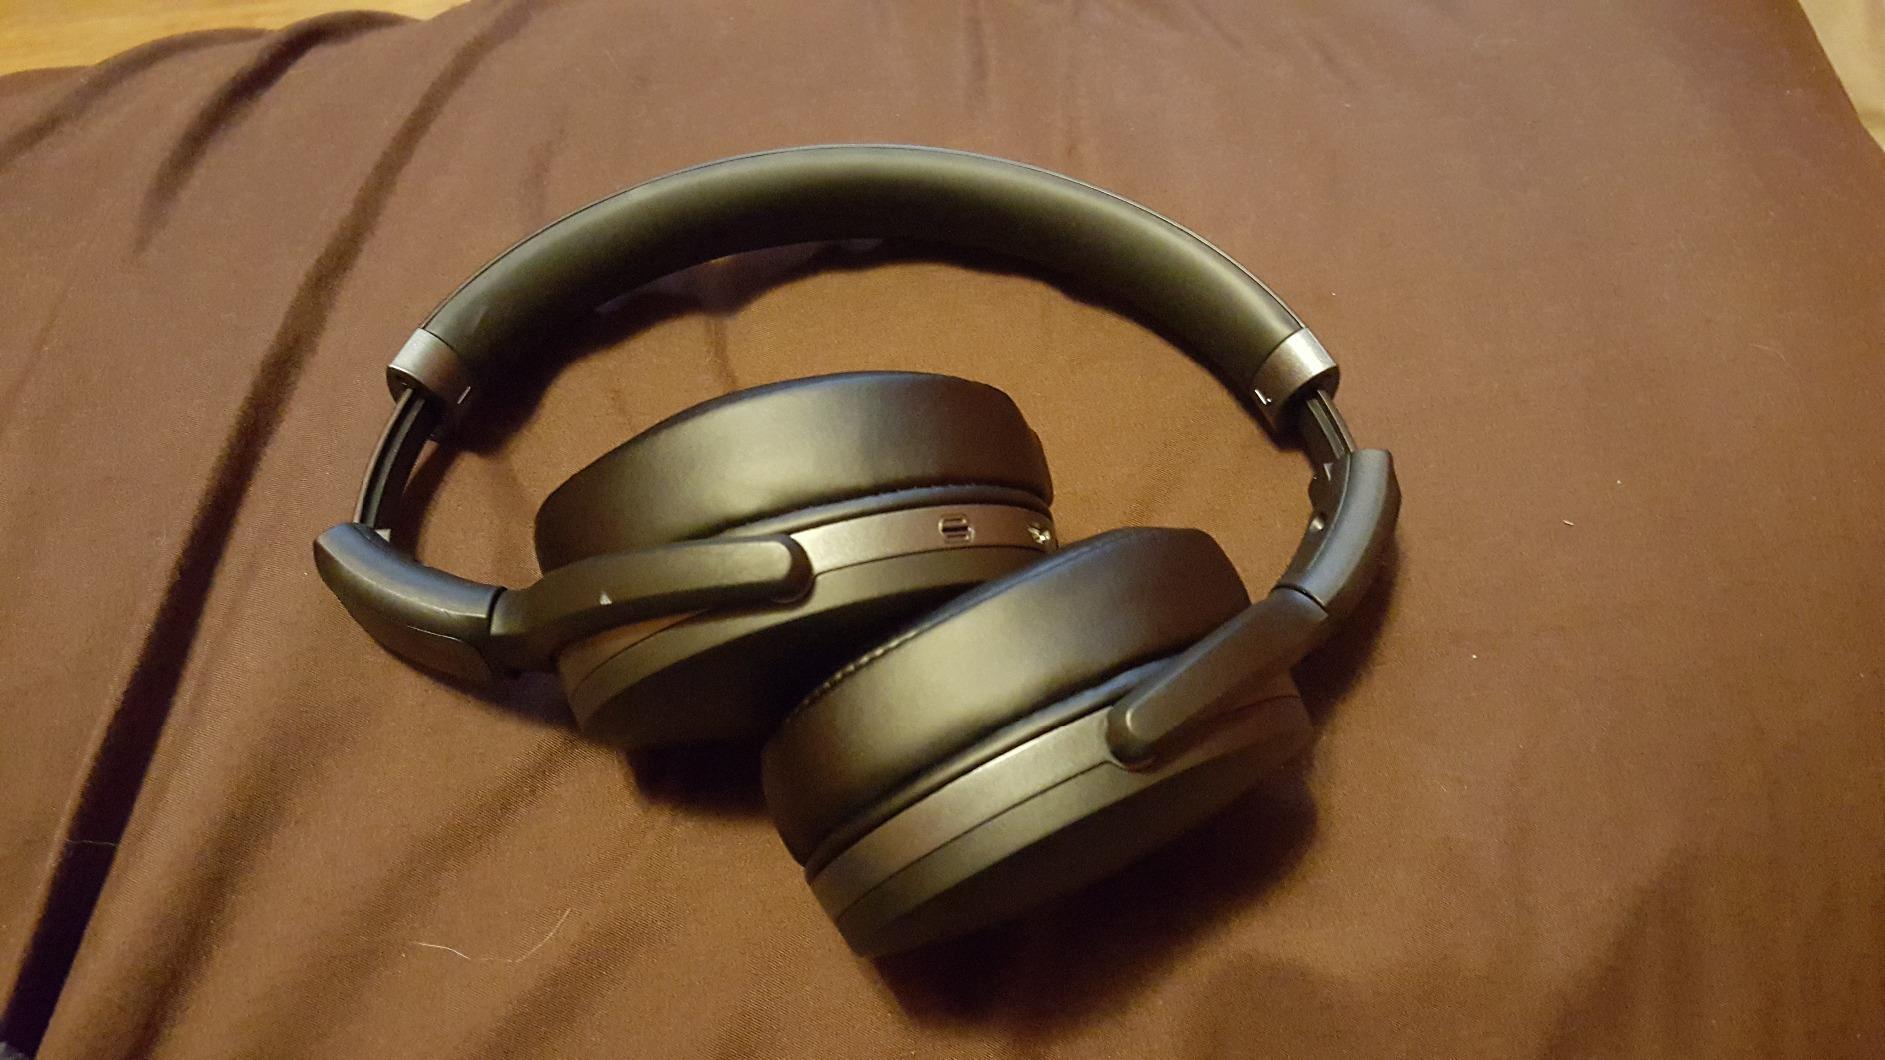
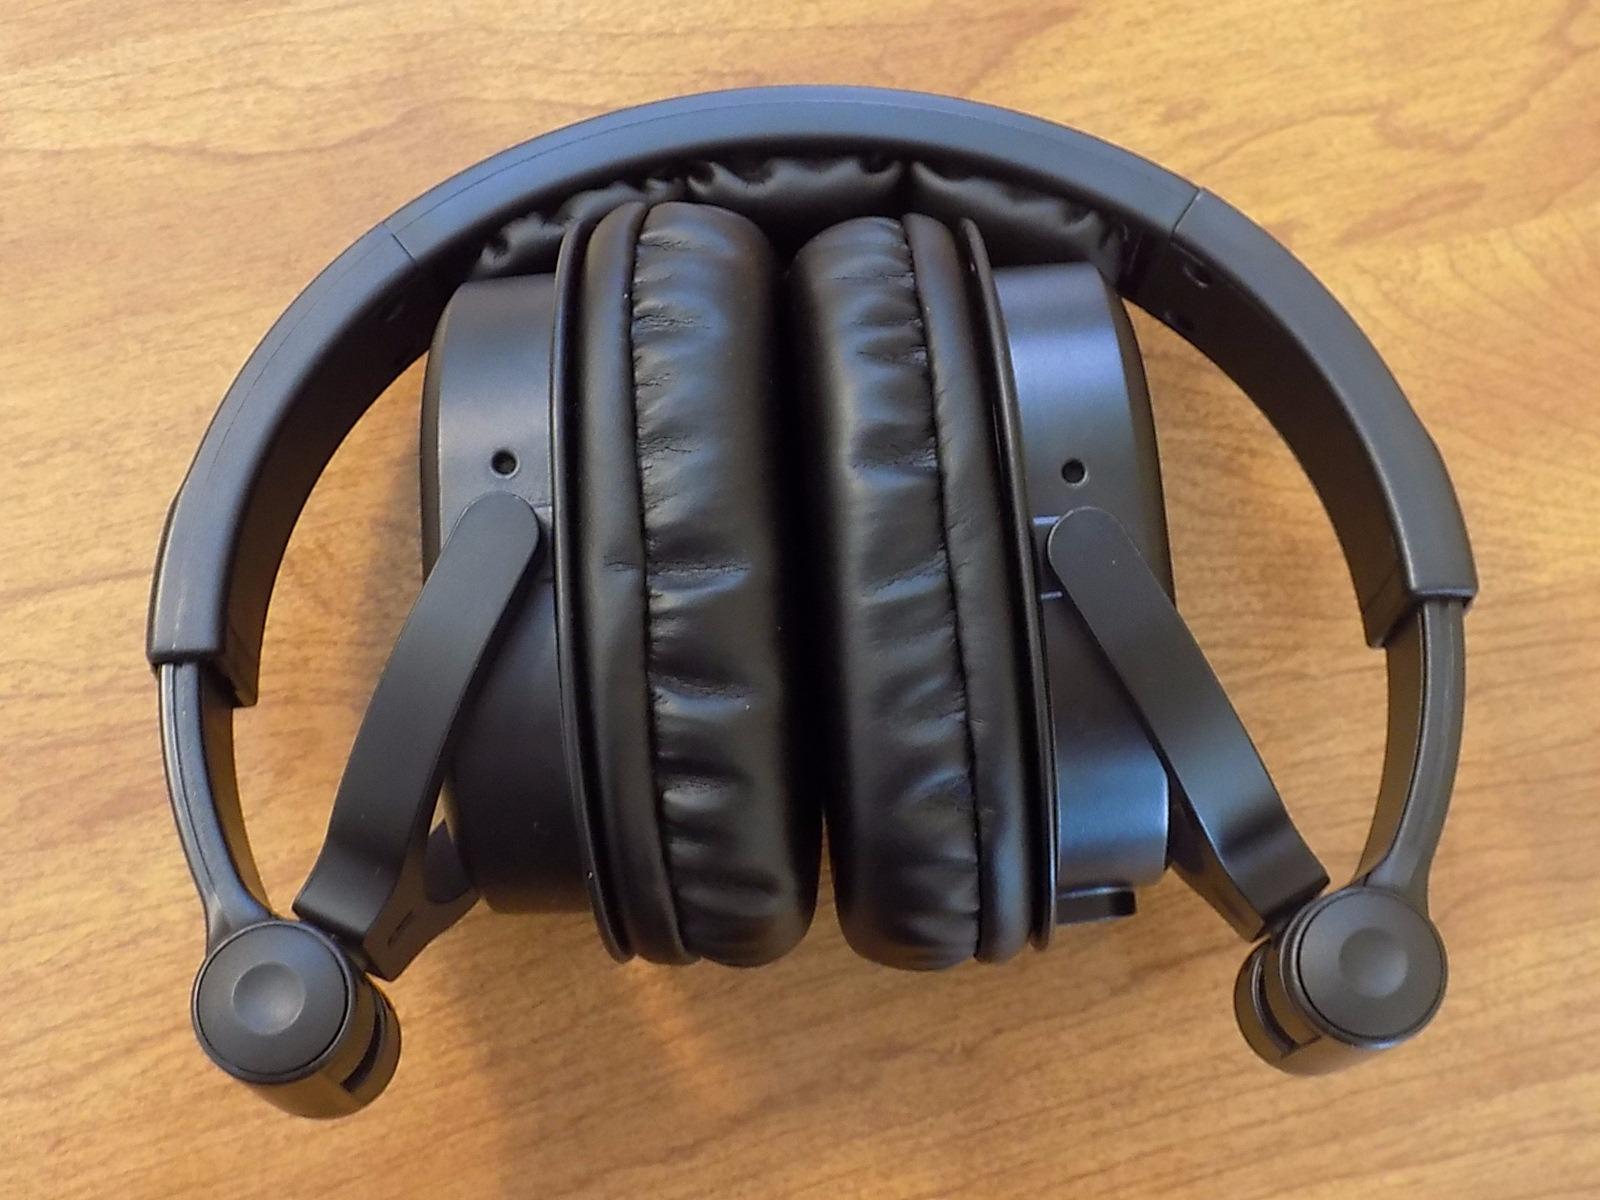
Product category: headphones
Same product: no